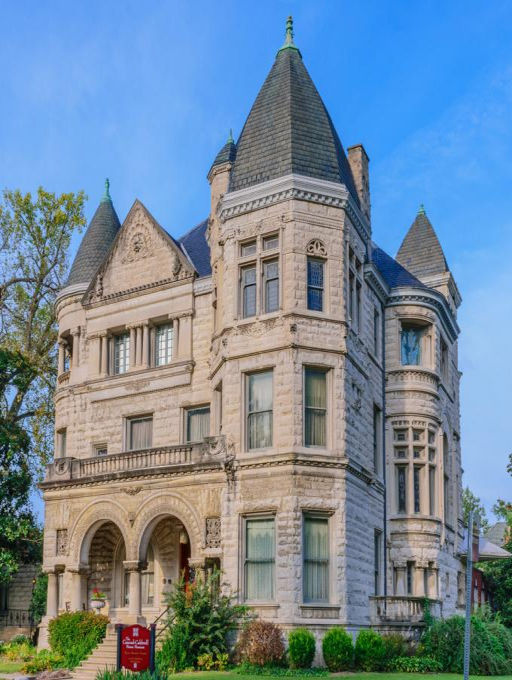
victorian - era architecture in the neighborhood